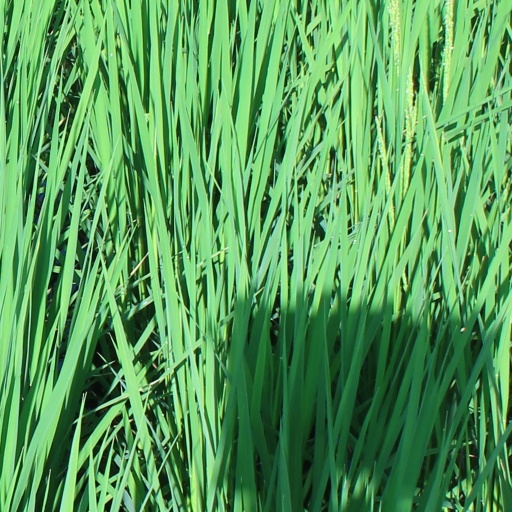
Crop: rice